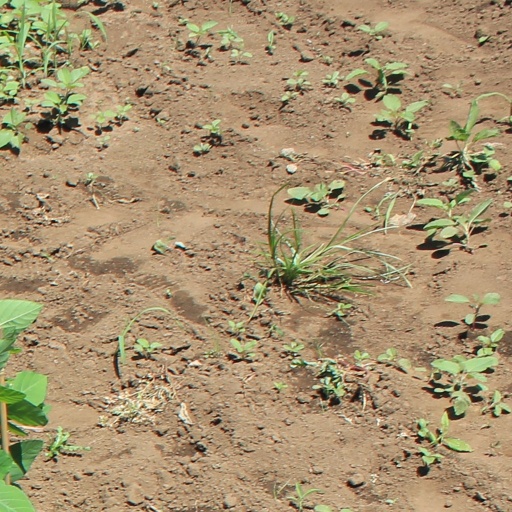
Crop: soybean